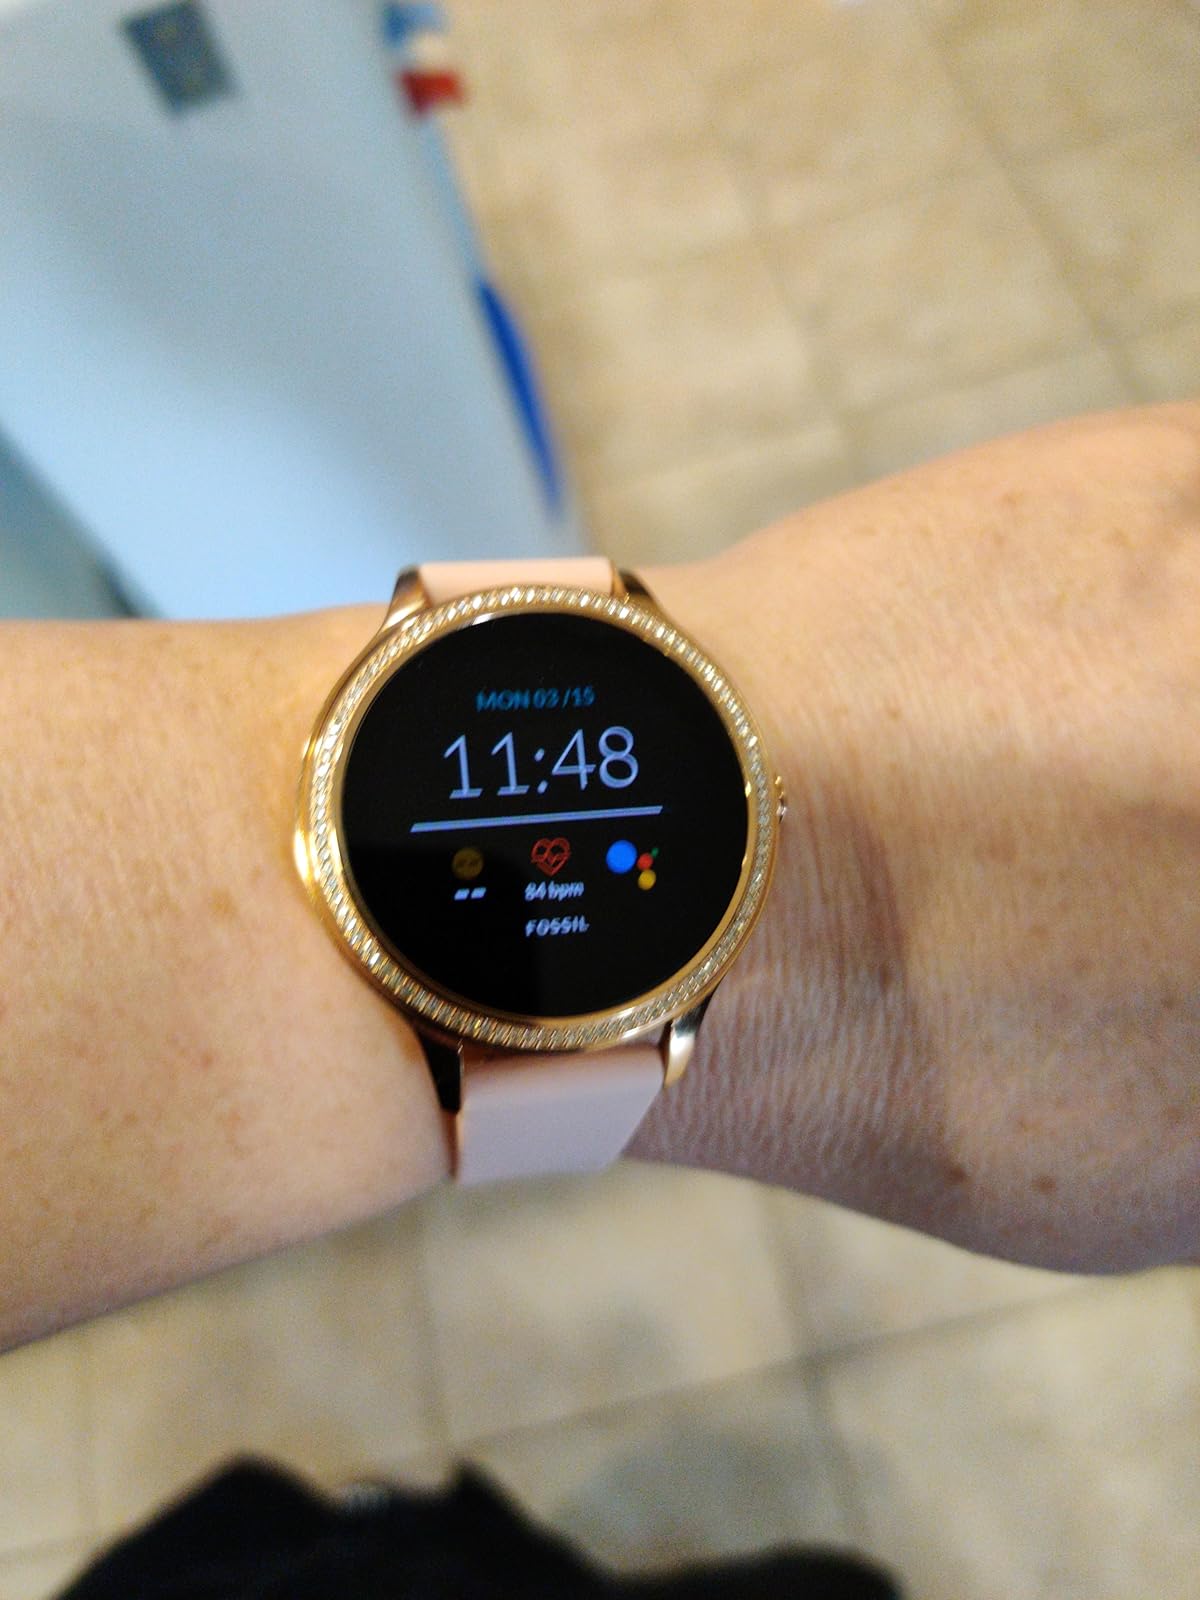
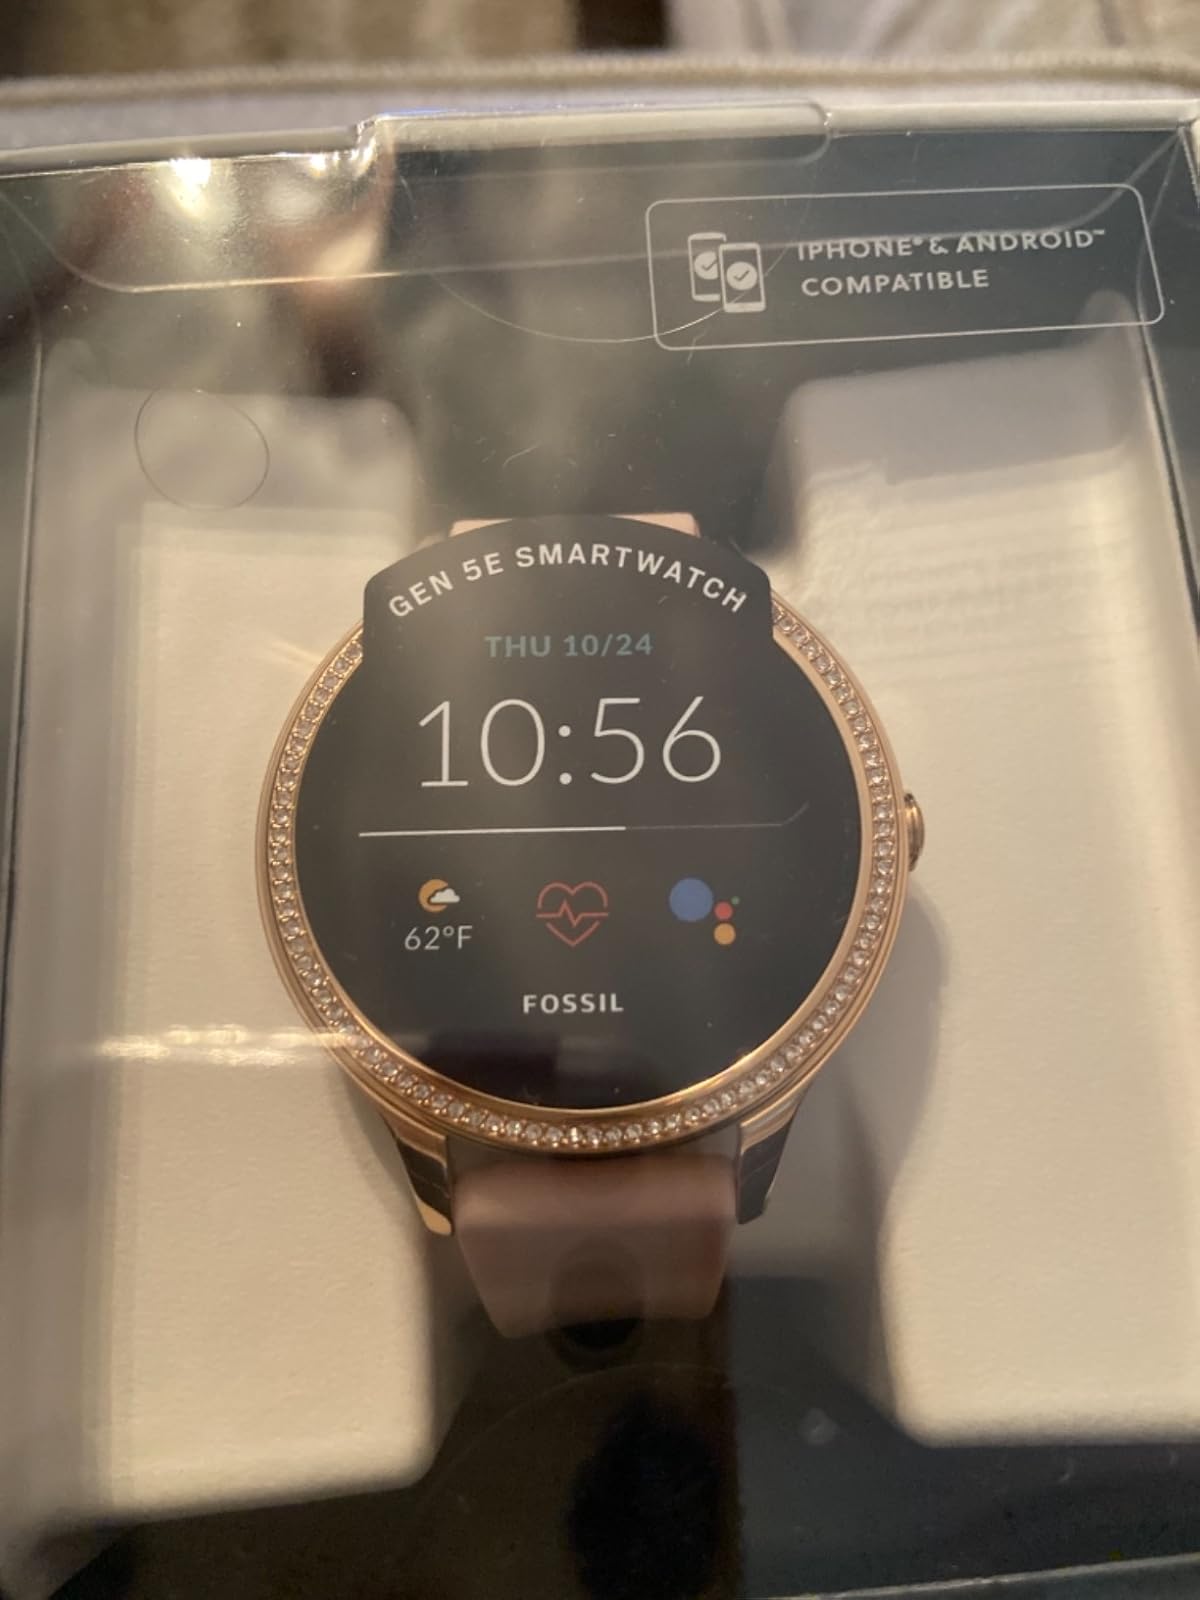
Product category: smartwatch
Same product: yes